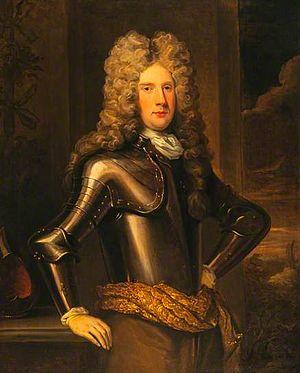
Lord John Hay est un général de brigade écossais. Il a servi dans la British Army sous le commandement de John Churchill, 1ᵉʳ duc de Marlborough.